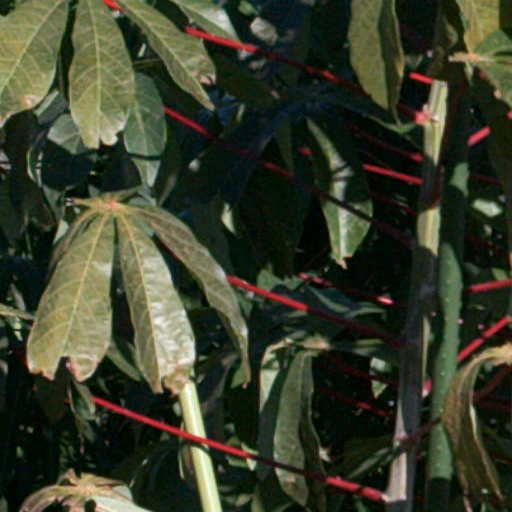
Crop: cassava